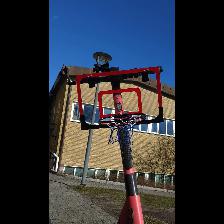
Label: NonHuman